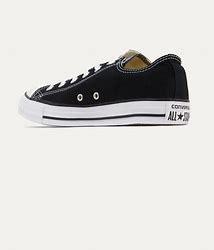
Brand: Converse
Model: Chuck Taylor All Canvas